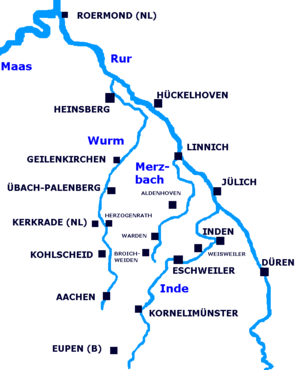
Rur (flod) / Bifloder
Floden Rur
Floden Rur. Roer er en flod, der gennemløber Belgien, Tyskland og Holland. Det er en biflod til floden Meuse. I omkring 90 % af dens længde løber den i Tyskland.